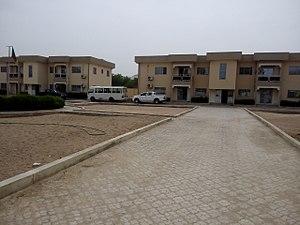
Rectorat Université de Maroua
La ville de Maroua est le chef-lieu de la région de l'Extrême-Nord du Cameroun et du département du Diamaré ; elle a été érigée en « Communauté urbaine de Maroua » en 2008. Avec ses 900 000 habitants, cette ville universitaire est l'une des cinq premières du Cameroun.
L’université de Maroua est une université publique situé dans la ville de Maroua au Cameroun.